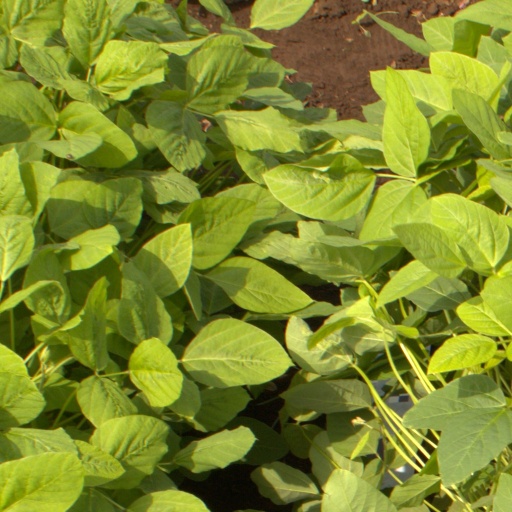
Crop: soybean